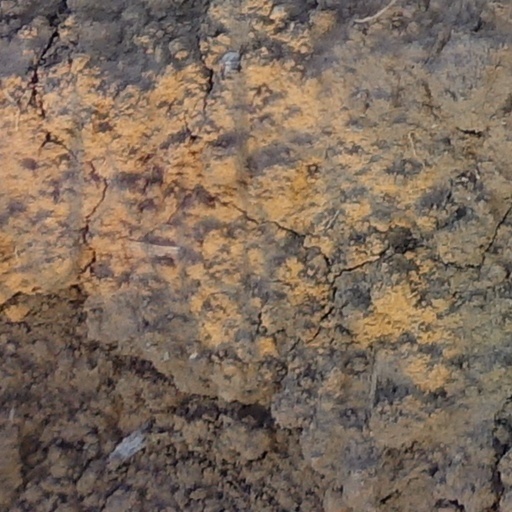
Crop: wheat